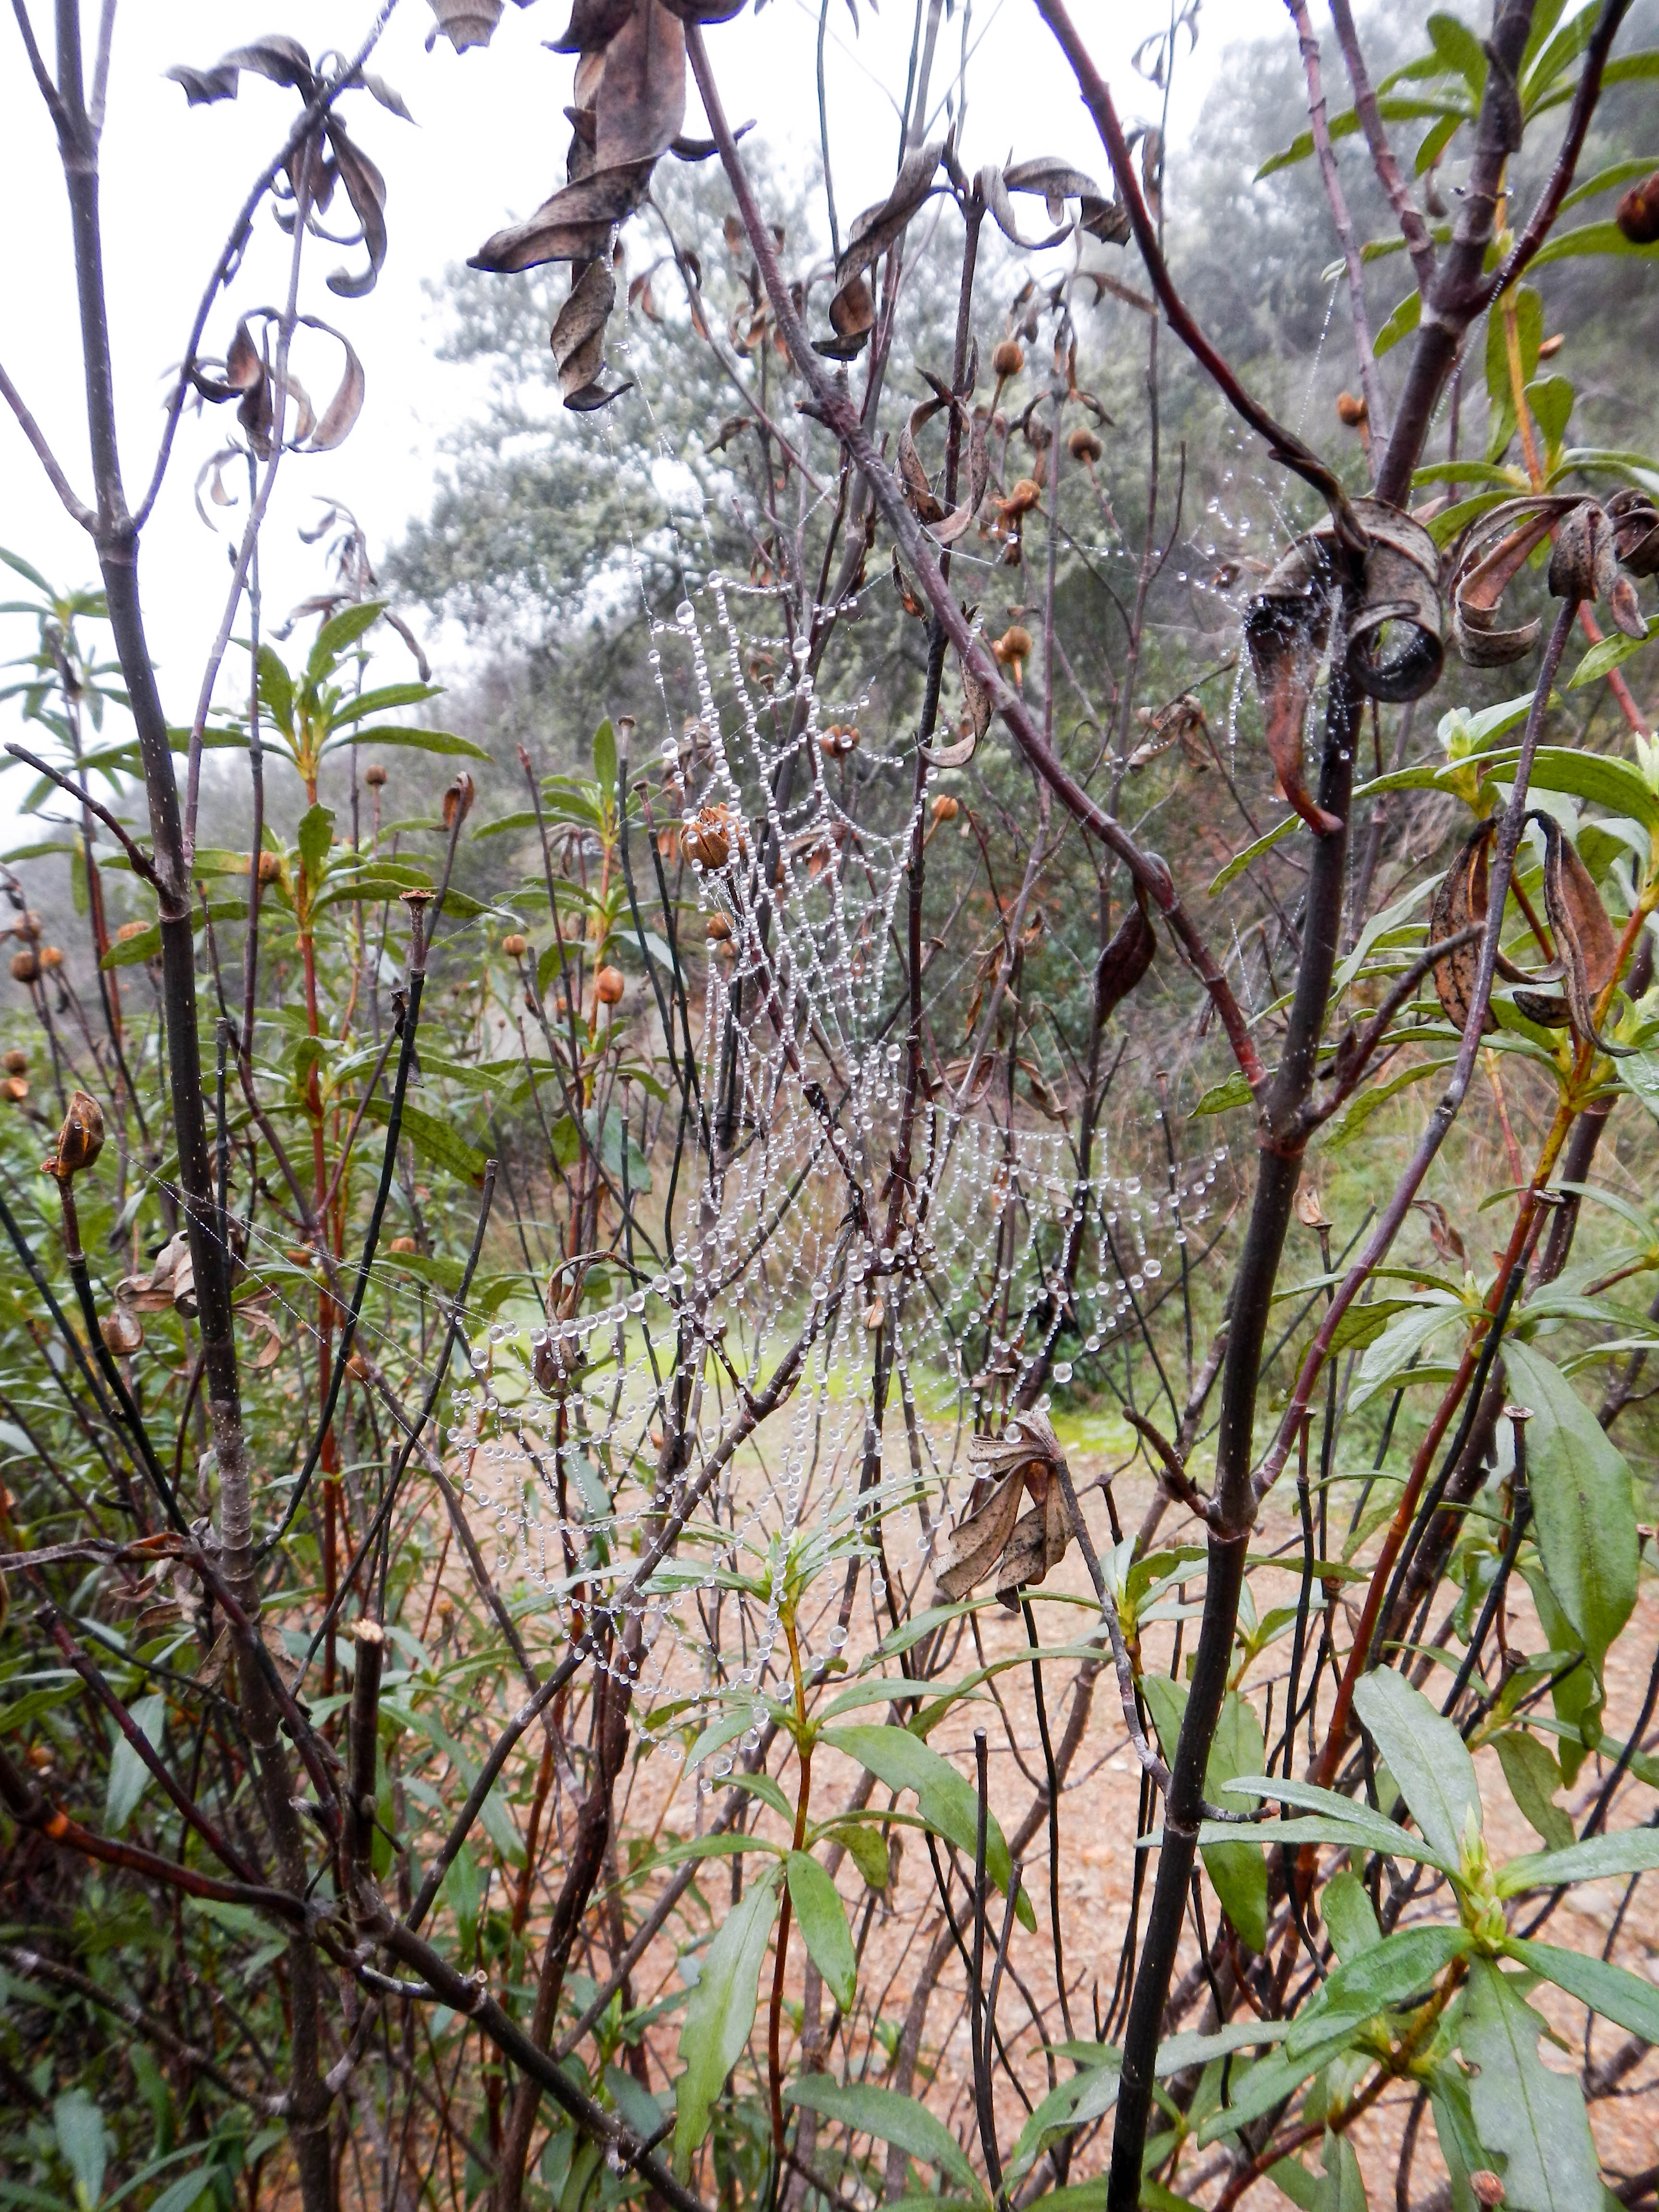
road, route, landscape, nature, destination, adventure, hiking, branch, tree, plant, twig, flower, spring, woody plant, grass, plant community, plant stem, shrub, wildflower, forest